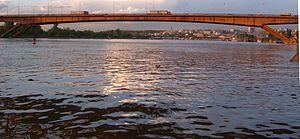
Le transport à Belgrade est composé de divers réseaux, urbains et périurbains, qui offrent des possibilités dans les domaines routier et ferroviaire.
Posavina est un terme slave pour désigner le bassin de la Save en Croatie, en Bosnie-Herzégovine et en Serbie.
Le pont de Gazela est le pont le plus large de Belgrade, la capitale de la Serbie. Il traverse la Save et relie le centre ville à la municipalité de Novi Beograd.
Novi Beograd, la « Nouvelle Belgrade », est une municipalité de Serbie située sur le territoire de la Ville de Belgrade. Elle fait partie des 10 municipalités urbaines qui constituent la ville de Belgrade proprement dite. Au recensement de 2011, elle comptait 212 104 habitants.